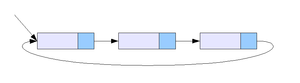
Liste (datastruktur)
Cirkulær liste
En liste er en meget generel datastruktur. Dataelementer kan indsættes med eller uden nøglefelt. Hvis der er et nøglefelt, kan listen være sorteret. Man kan referere til et element ved at bruge elementets position i listen, hvis denne er kendt.